Trumpchi GS3

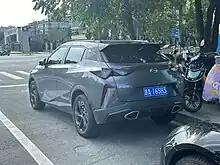
Trumpchi GS3 II rear

The second generation GS3 was launched in Brunei under the GAC brand as part of the brand's entry to Brunei as the GS3 Emzoom on 7 February 2025. At launch, it is available in two variants: Standard and R-Style.